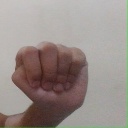
अक्षर: ठ